Kokanee Glacier Provincial Park

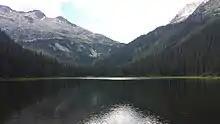
Gibson Lake with Mt John Carter to the left

The International Union for Conservation of Nature (IUCN) has designated Kokanee Glacier Park as a category II protected area (national park), though it is actually administered by the provincial government of British Columbia.